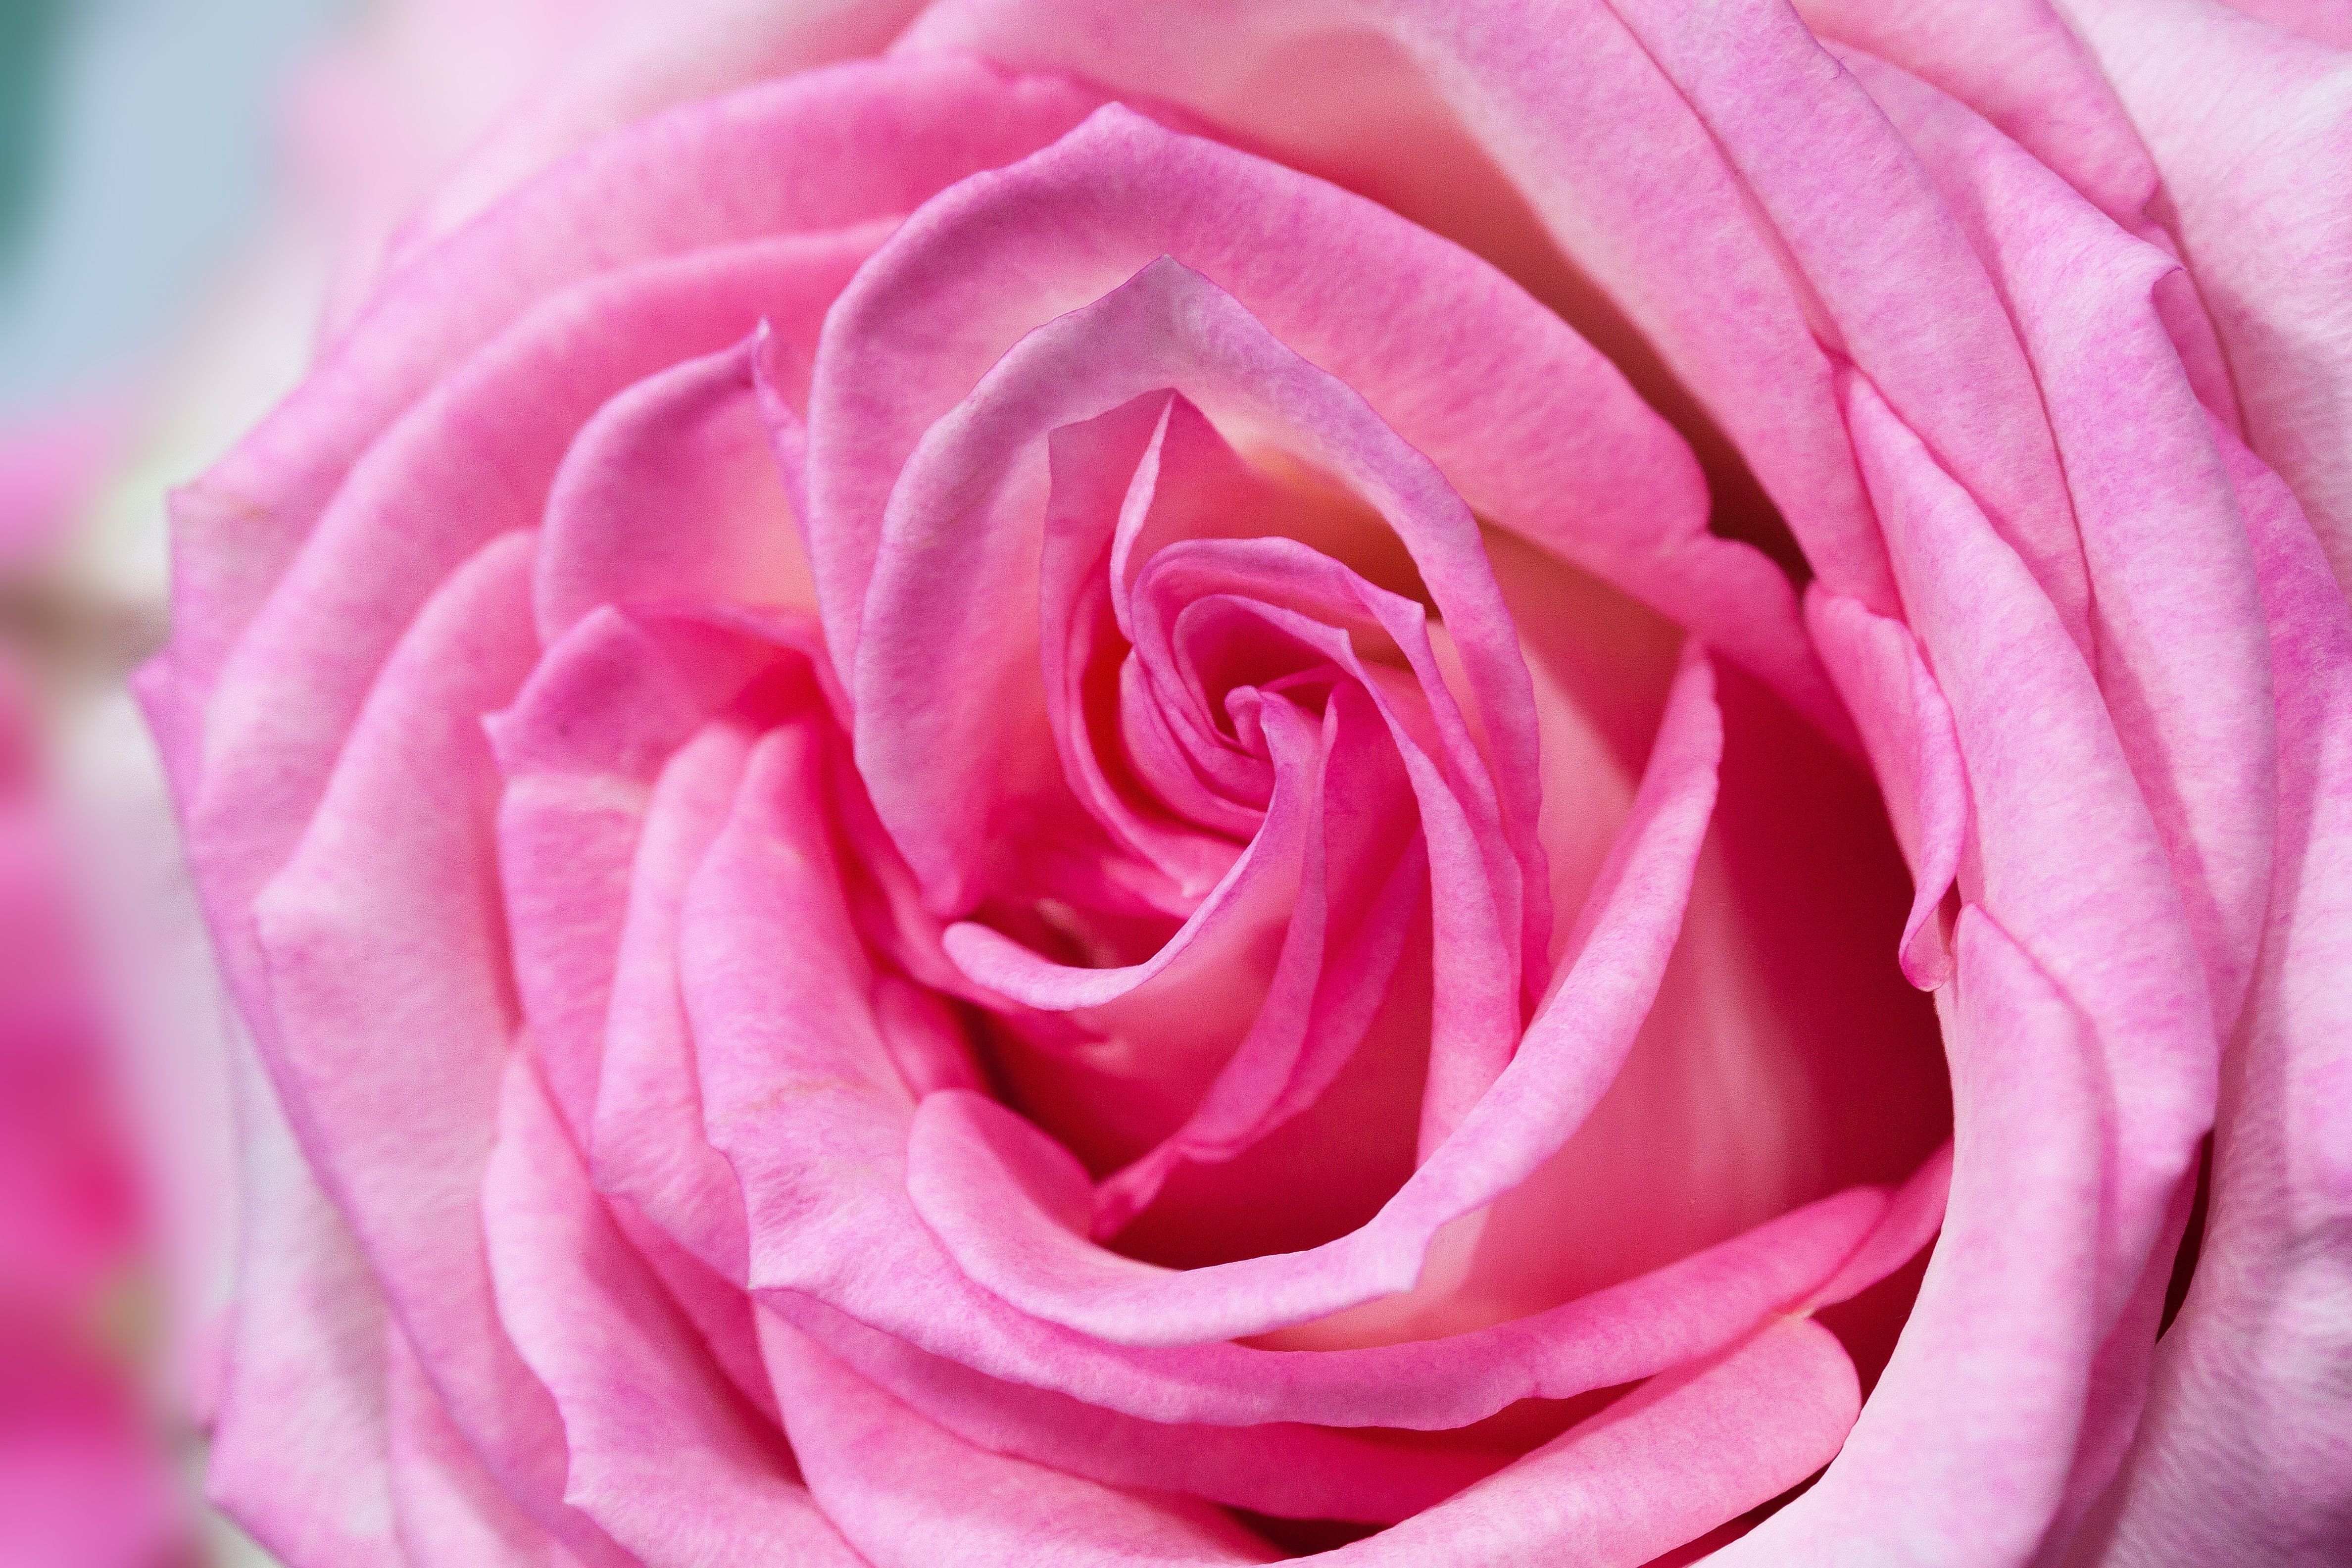
nature, plant, white, flower, petal, rose, lush, macro, pink, close up, decorative, floribunda, fill, composites, pastellfarben, macro photography, flowering plant, garden roses, rose family, plant stem, land plant, rosa centifolia, rose order